Steve Hillage

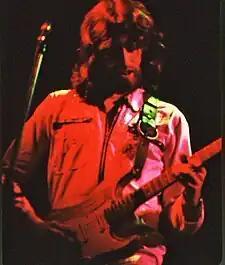
Hillage in concert, circa 1978

For his first post-Gong solo work, Hillage and Giraudy relocated to Woodstock, New York in May and June 1976 to record with Todd Rundgren and his band Utopia on "L", which included covers of "Hurdy Gurdy Man" and "It's All Too Much" that became integral to his live set. The album was released on 24 September and spent 12 weeks on the UK album chart peaking at #10. Needing to tour to promote the album, he put together a band with Christian Boulé (guitar), Clive Bunker (drums), Colin Bass (bass), Phil Hodge (keyboards) and Basil Brooks (synthesiser, flute). They debuted supporting Queen at a free Hyde Park, London concert on 18 September, then toured heavily in the UK and France to promote the album including a BBC Radio 1 "" broadcast. In January and February 1977 they supported Electric Light Orchestra on their US tour and appeared on the German television music programme Rockpalast in March.